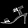
Label: Sandal